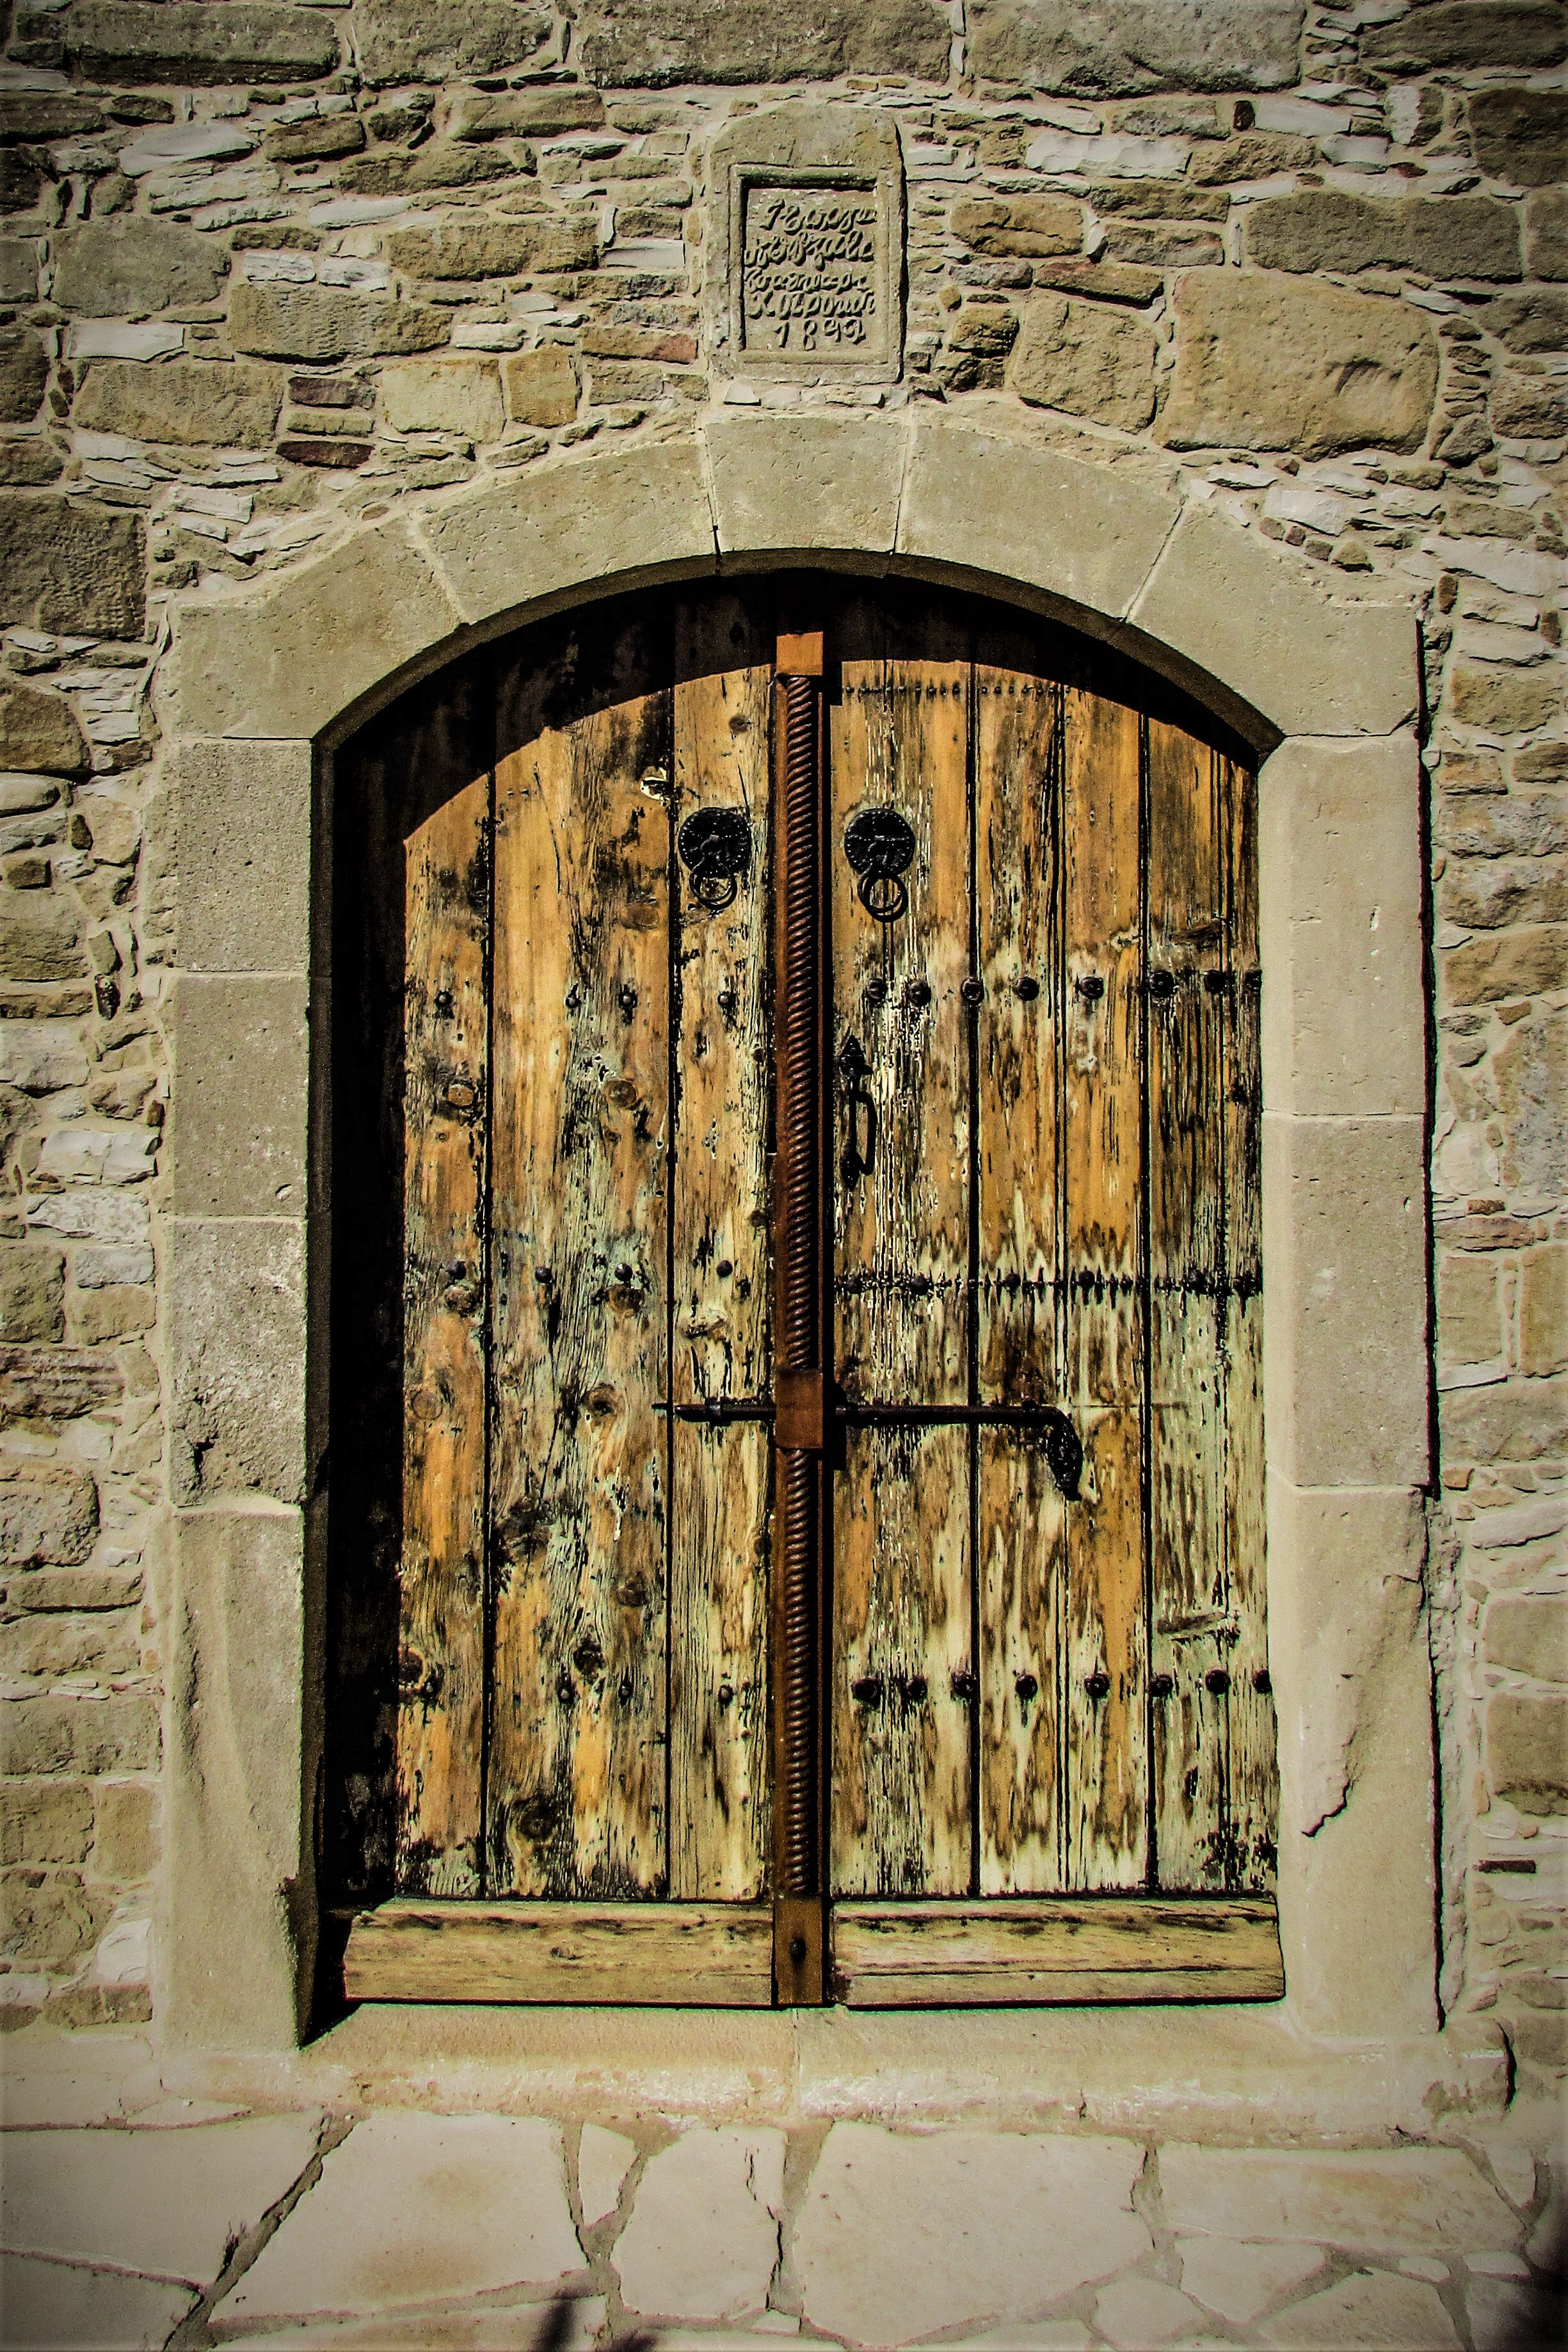
architecture, structure, wood, window, old, wall, arch, entrance, facade, church, door, temple, monastery, wooden, history, traditional, middle ages, cyprus, ancient history